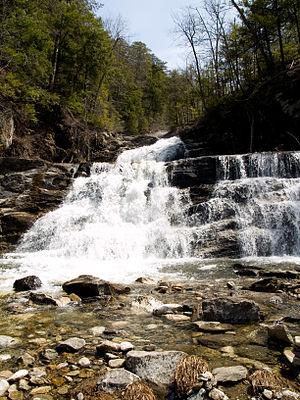
Le parc d'État de Kent Falls est un parc naturel situé au nord de la ville de Kent dans le Connecticut, dans la région des monts Berkshire.